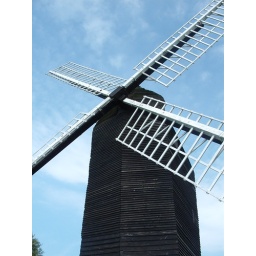
This was in the field right next to the house.. as the house was on a farm! VERY nice house though!